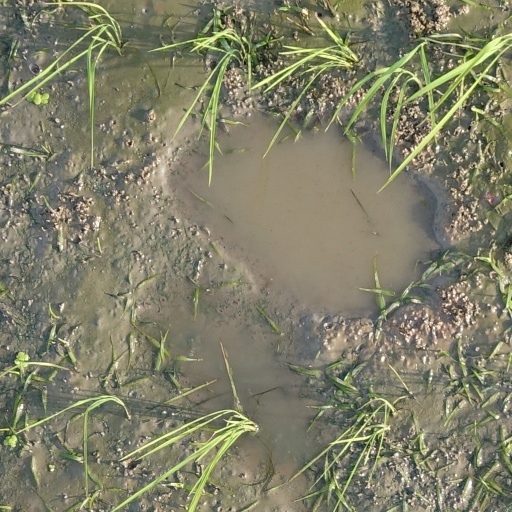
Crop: rice